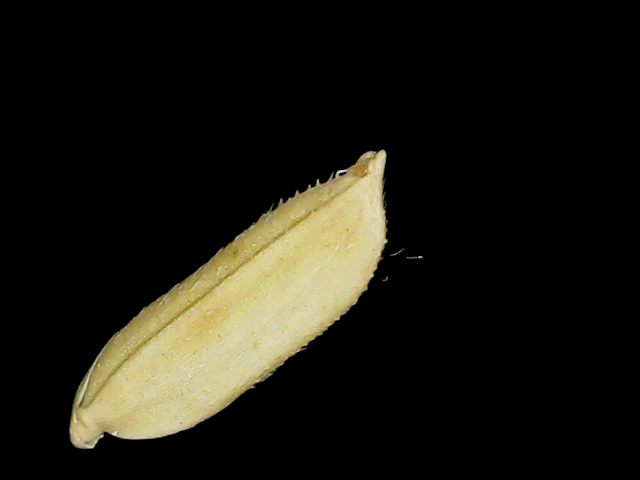
Rice variety: Binadhan11